Answer in natural language. Considering the relative positions, is brown wooden windsor chair above or below HousePlant? Choose between the following options: above or below
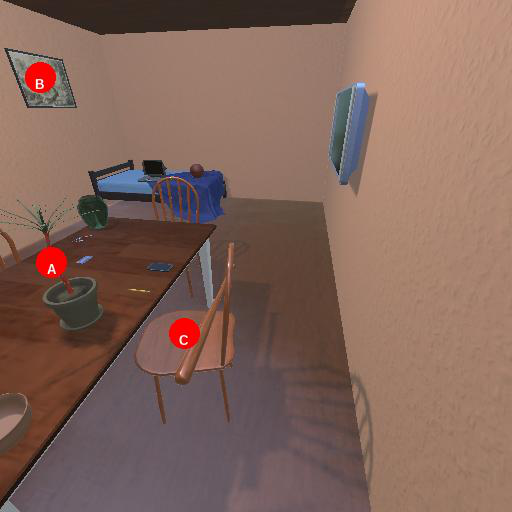
<answer>above</answer>